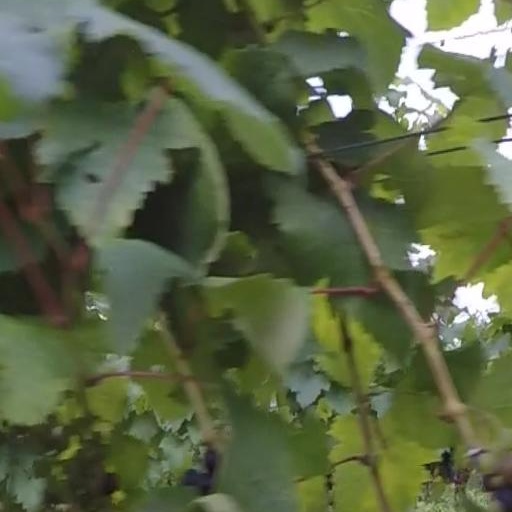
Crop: grape